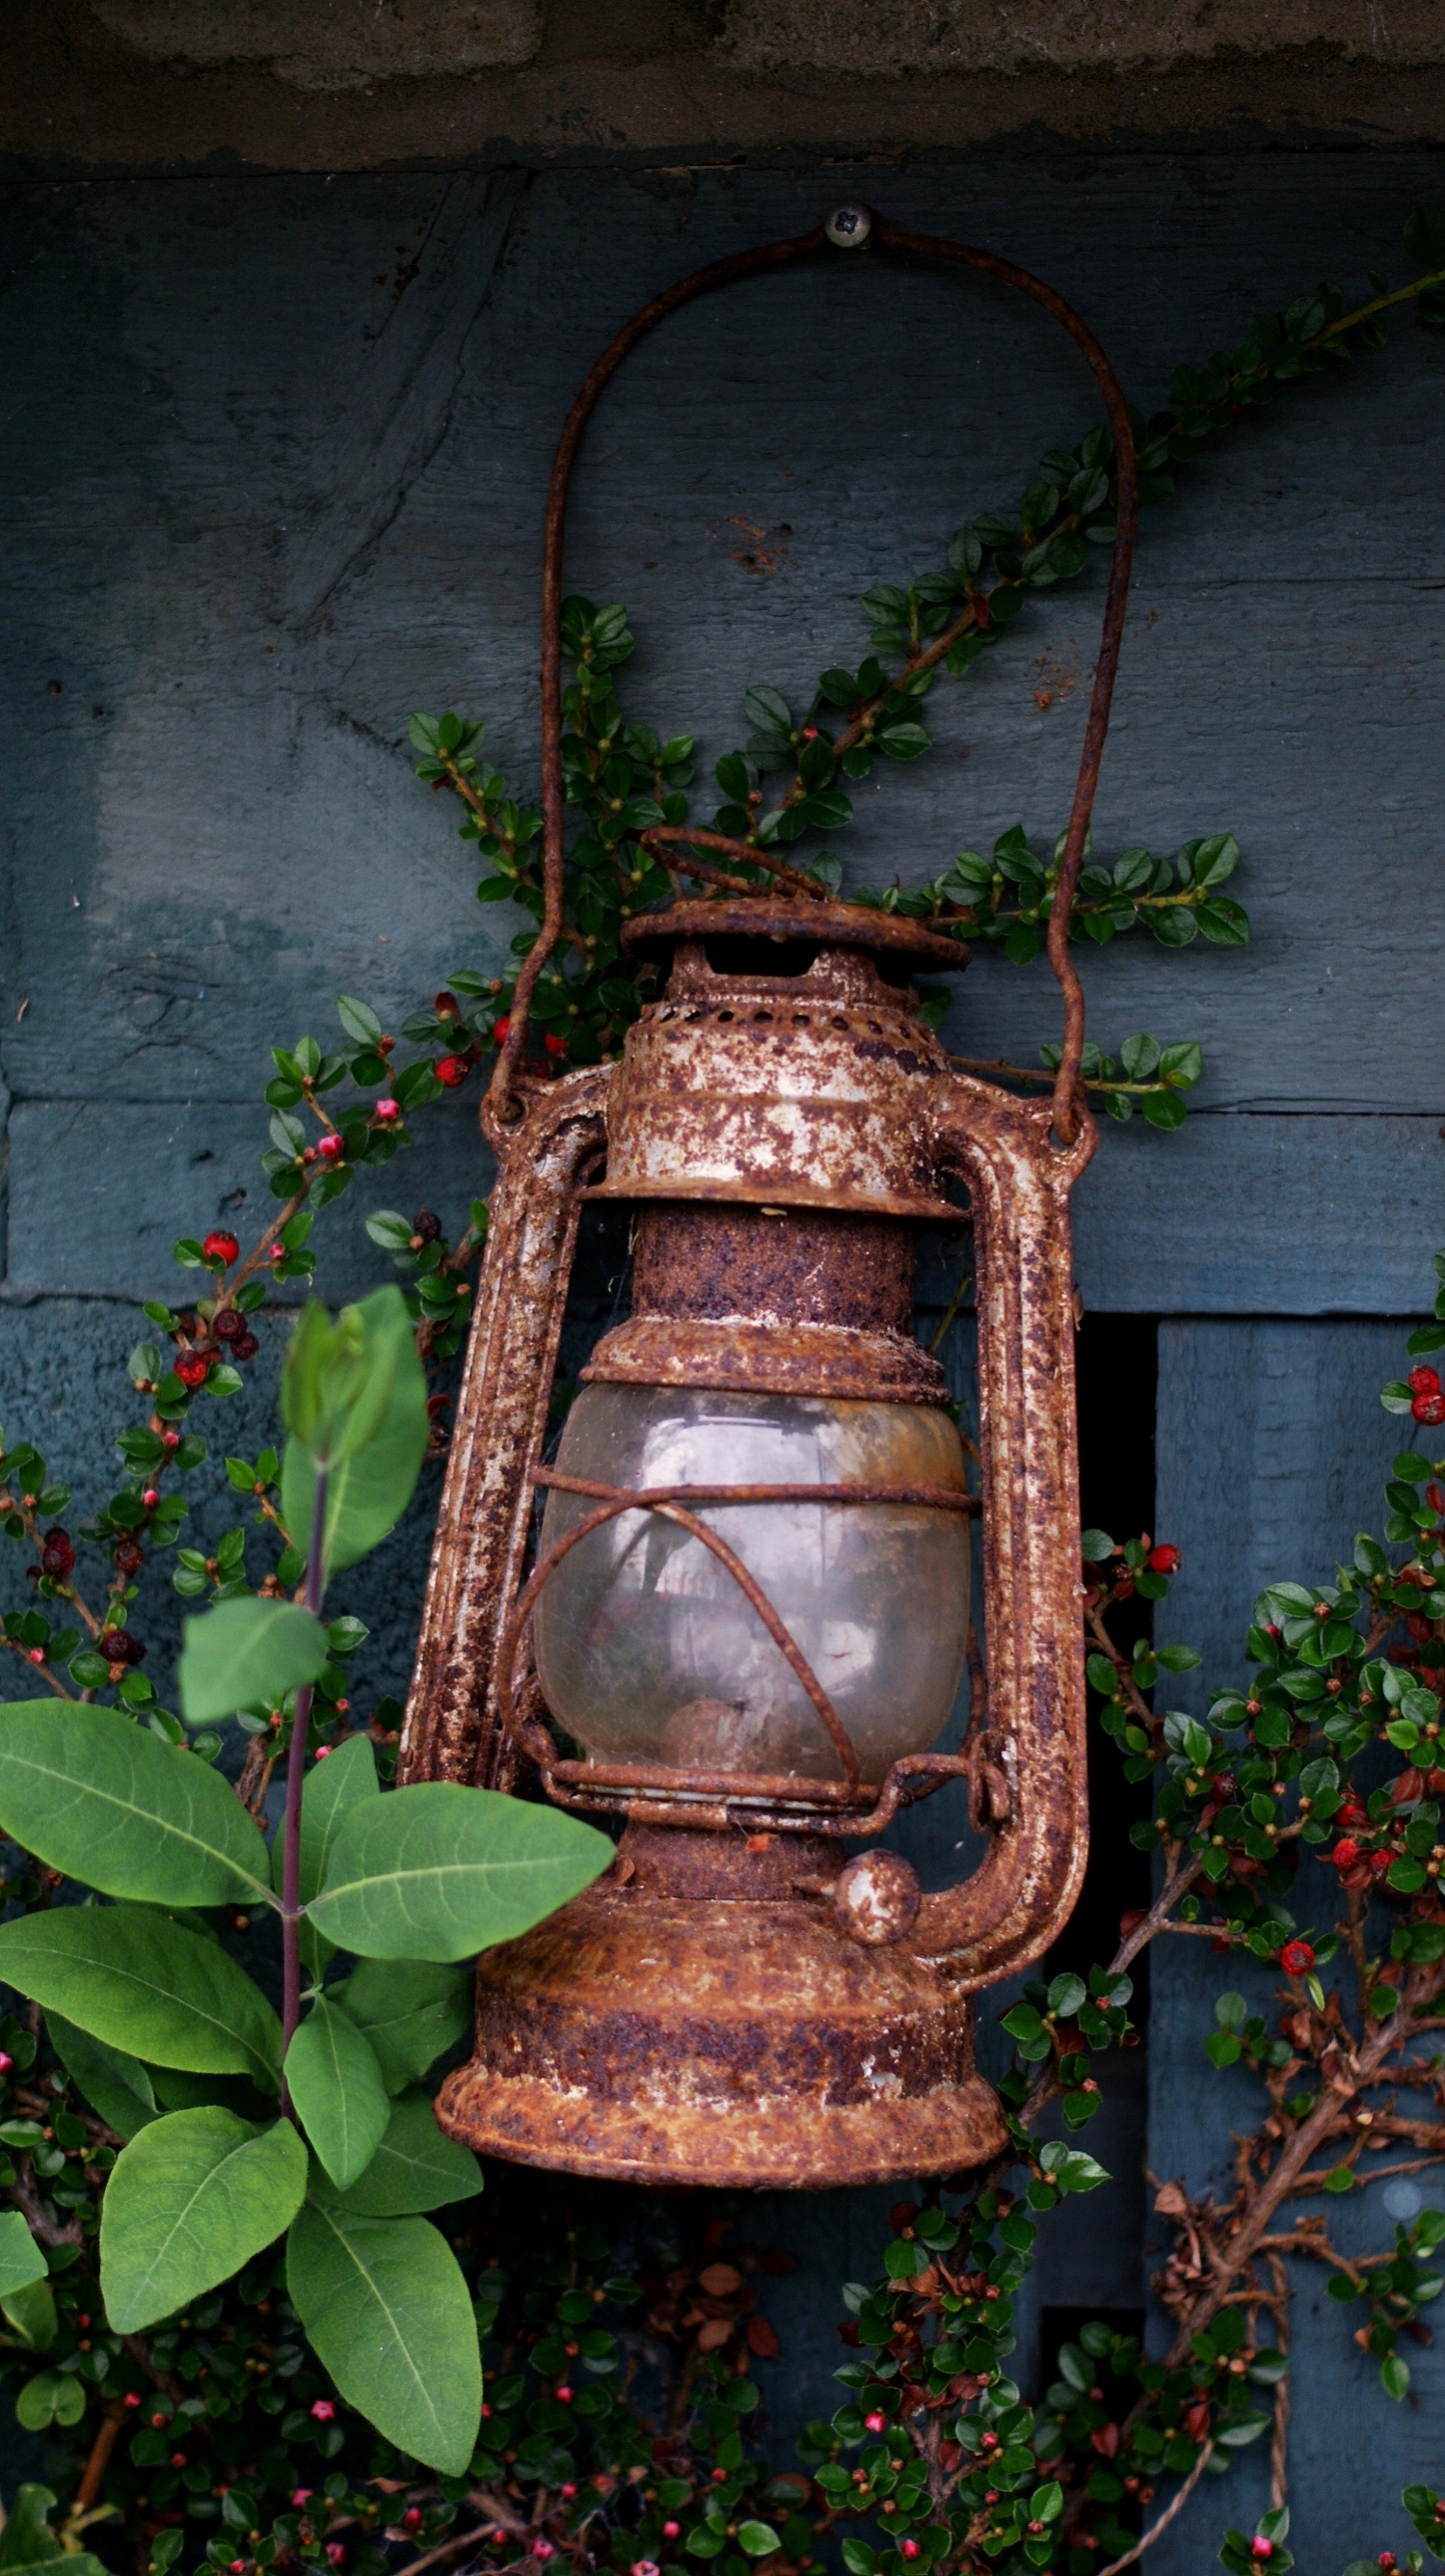
light, vintage, antique, flower, glass, lantern, metal, backyard, grunge, lamp, hanging, garden, lighting, rusty, aged, man made object